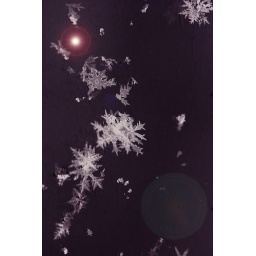
Snowflakes that were on my son's driver side car window parked in our driveway. It's a white Christmas here!!